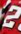
Number: 2